Xinjiang County

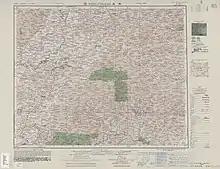
Map including Xinjiang (labeled as HSIN-CHIANG (SINKIANG) (walled) ) (AMS, 1955)

The county's area is approximately 600 km. It is bordered by Wenxi County to the east and Jishan County to the west. Xiangning County to the northwest, Xiangfen County to the northeast, and Houma City to the east are all in Linfen Municipality.